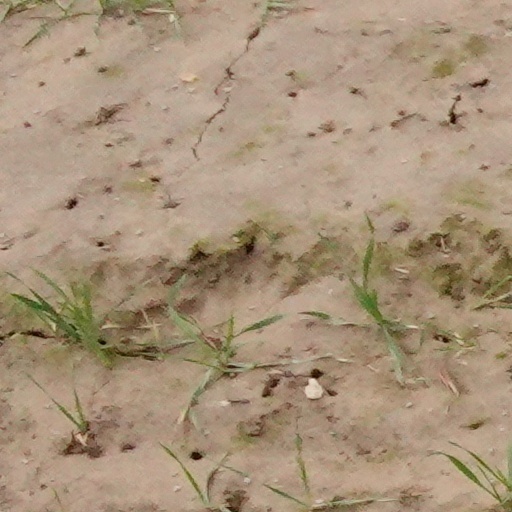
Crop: wheat